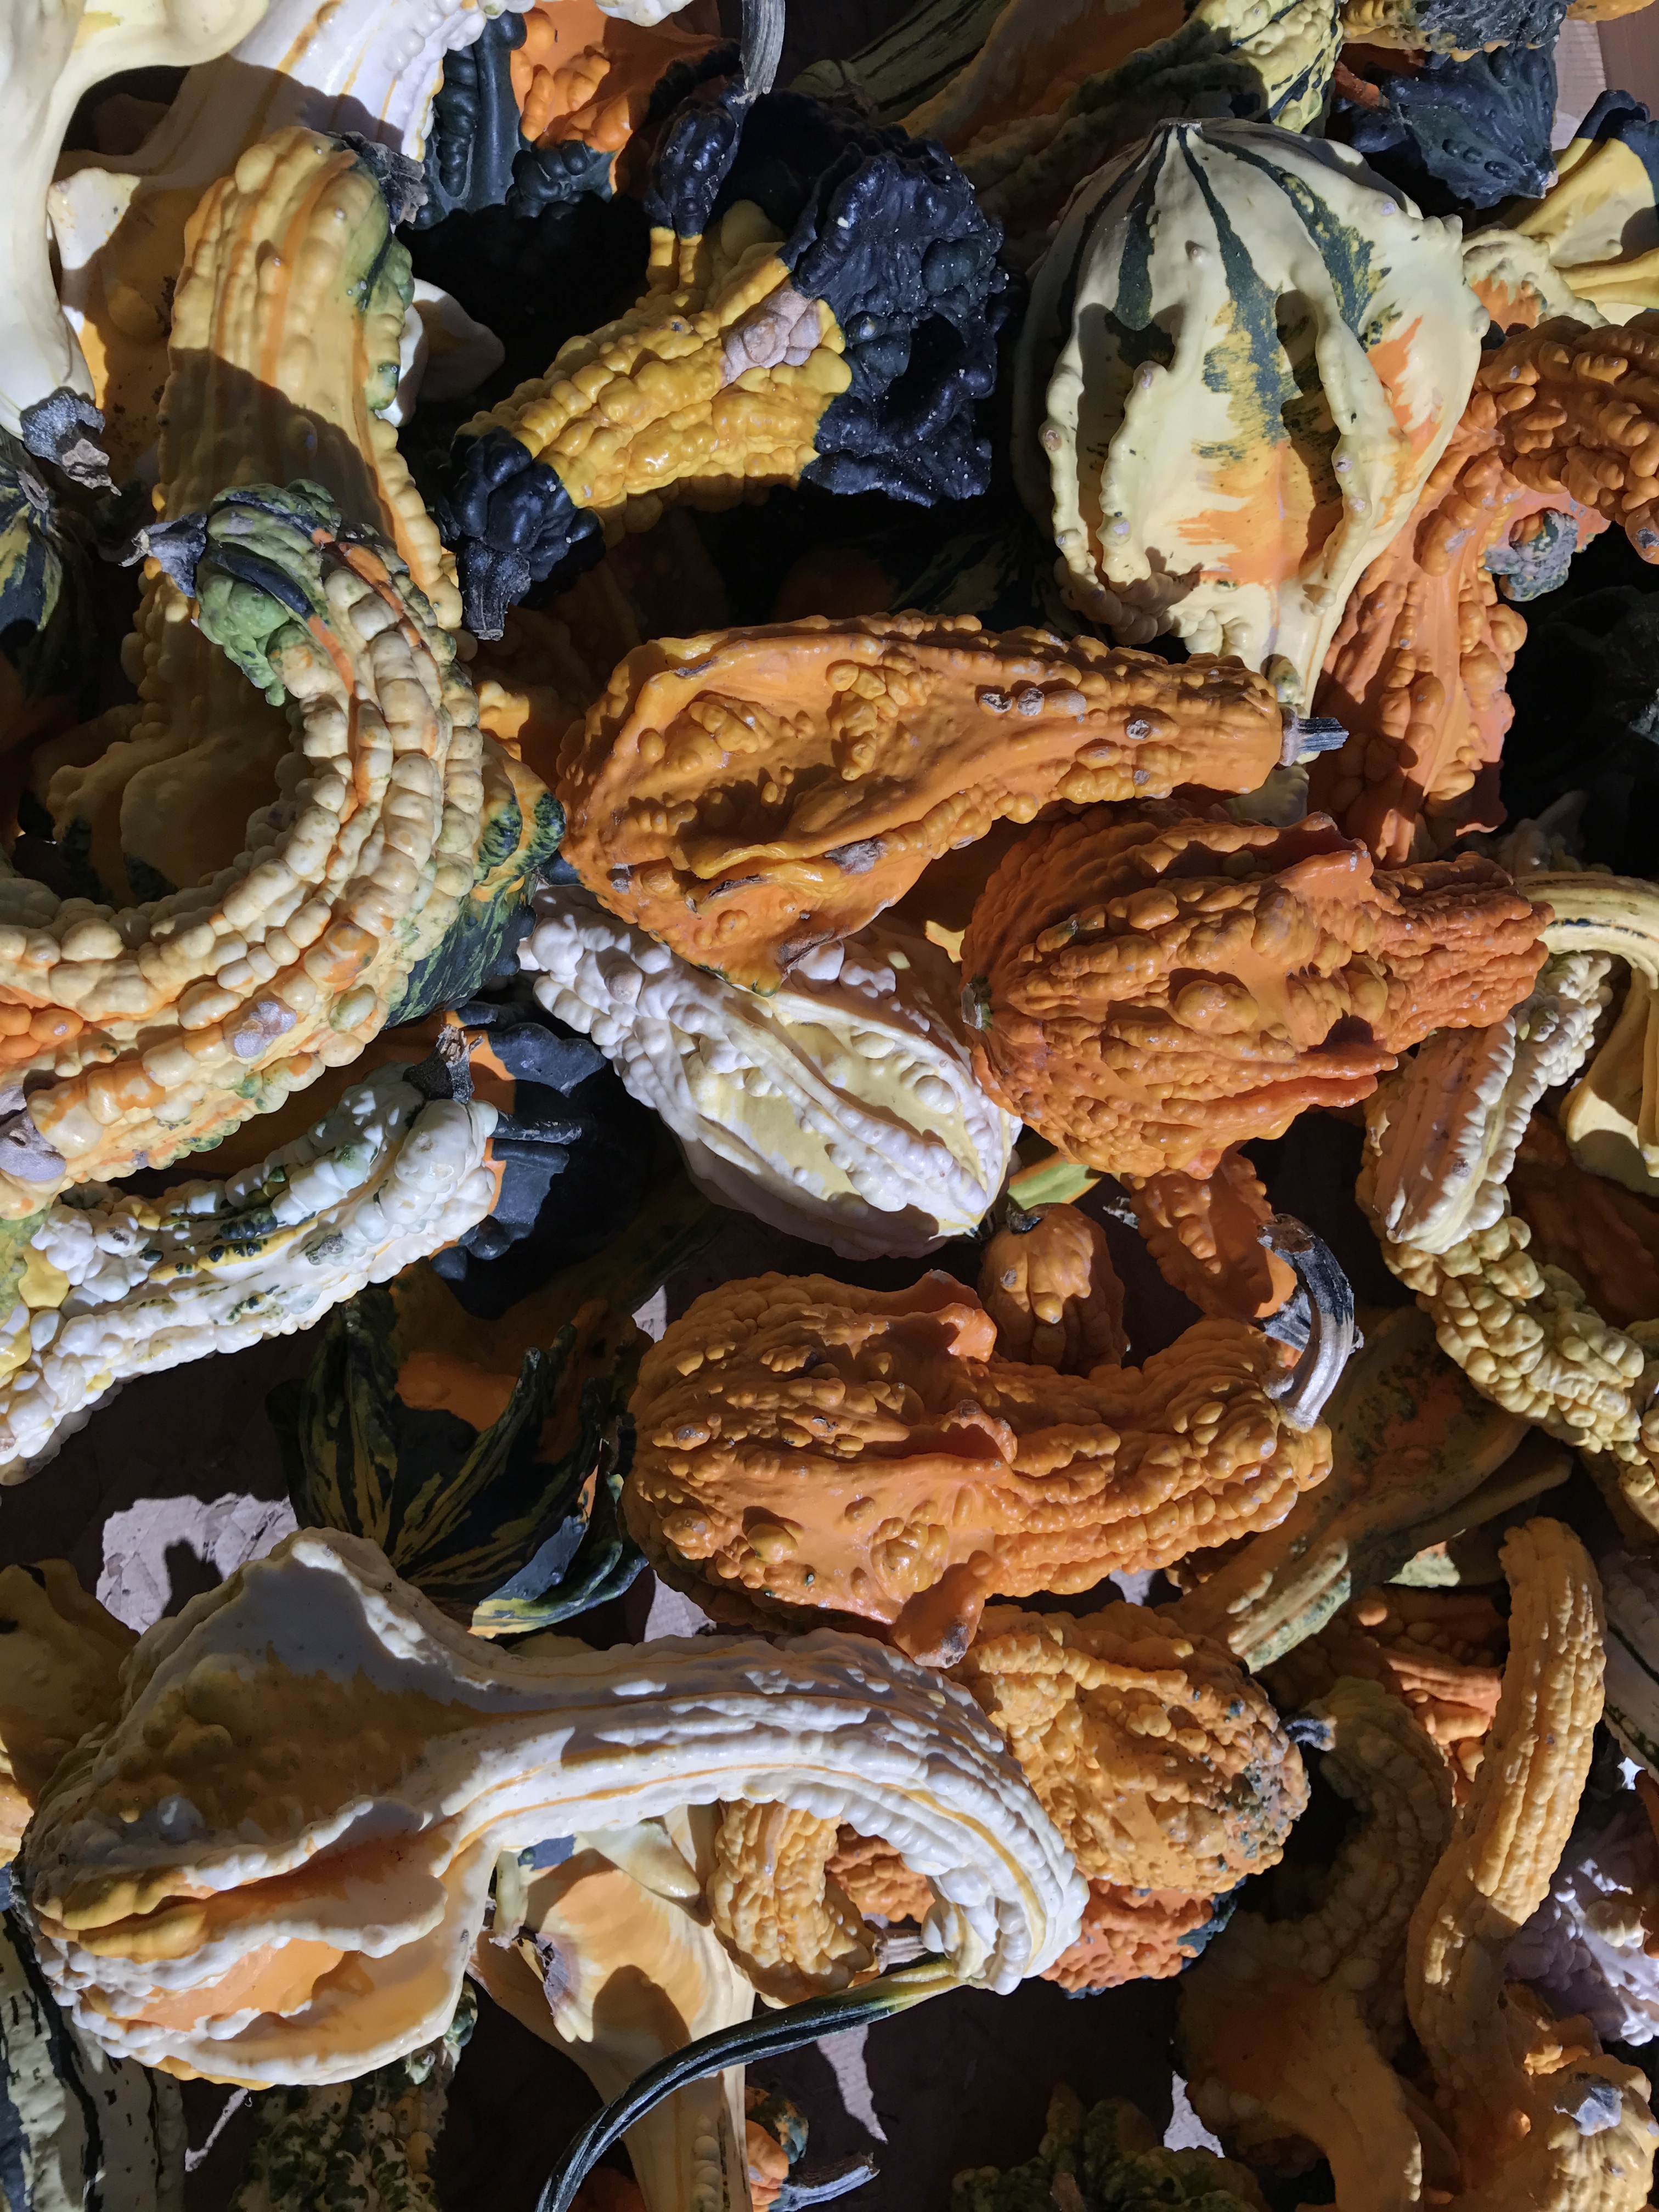
tree, wood, leaf, celebration, orange, vegetable, autumn, halloween, gourd, art, carving